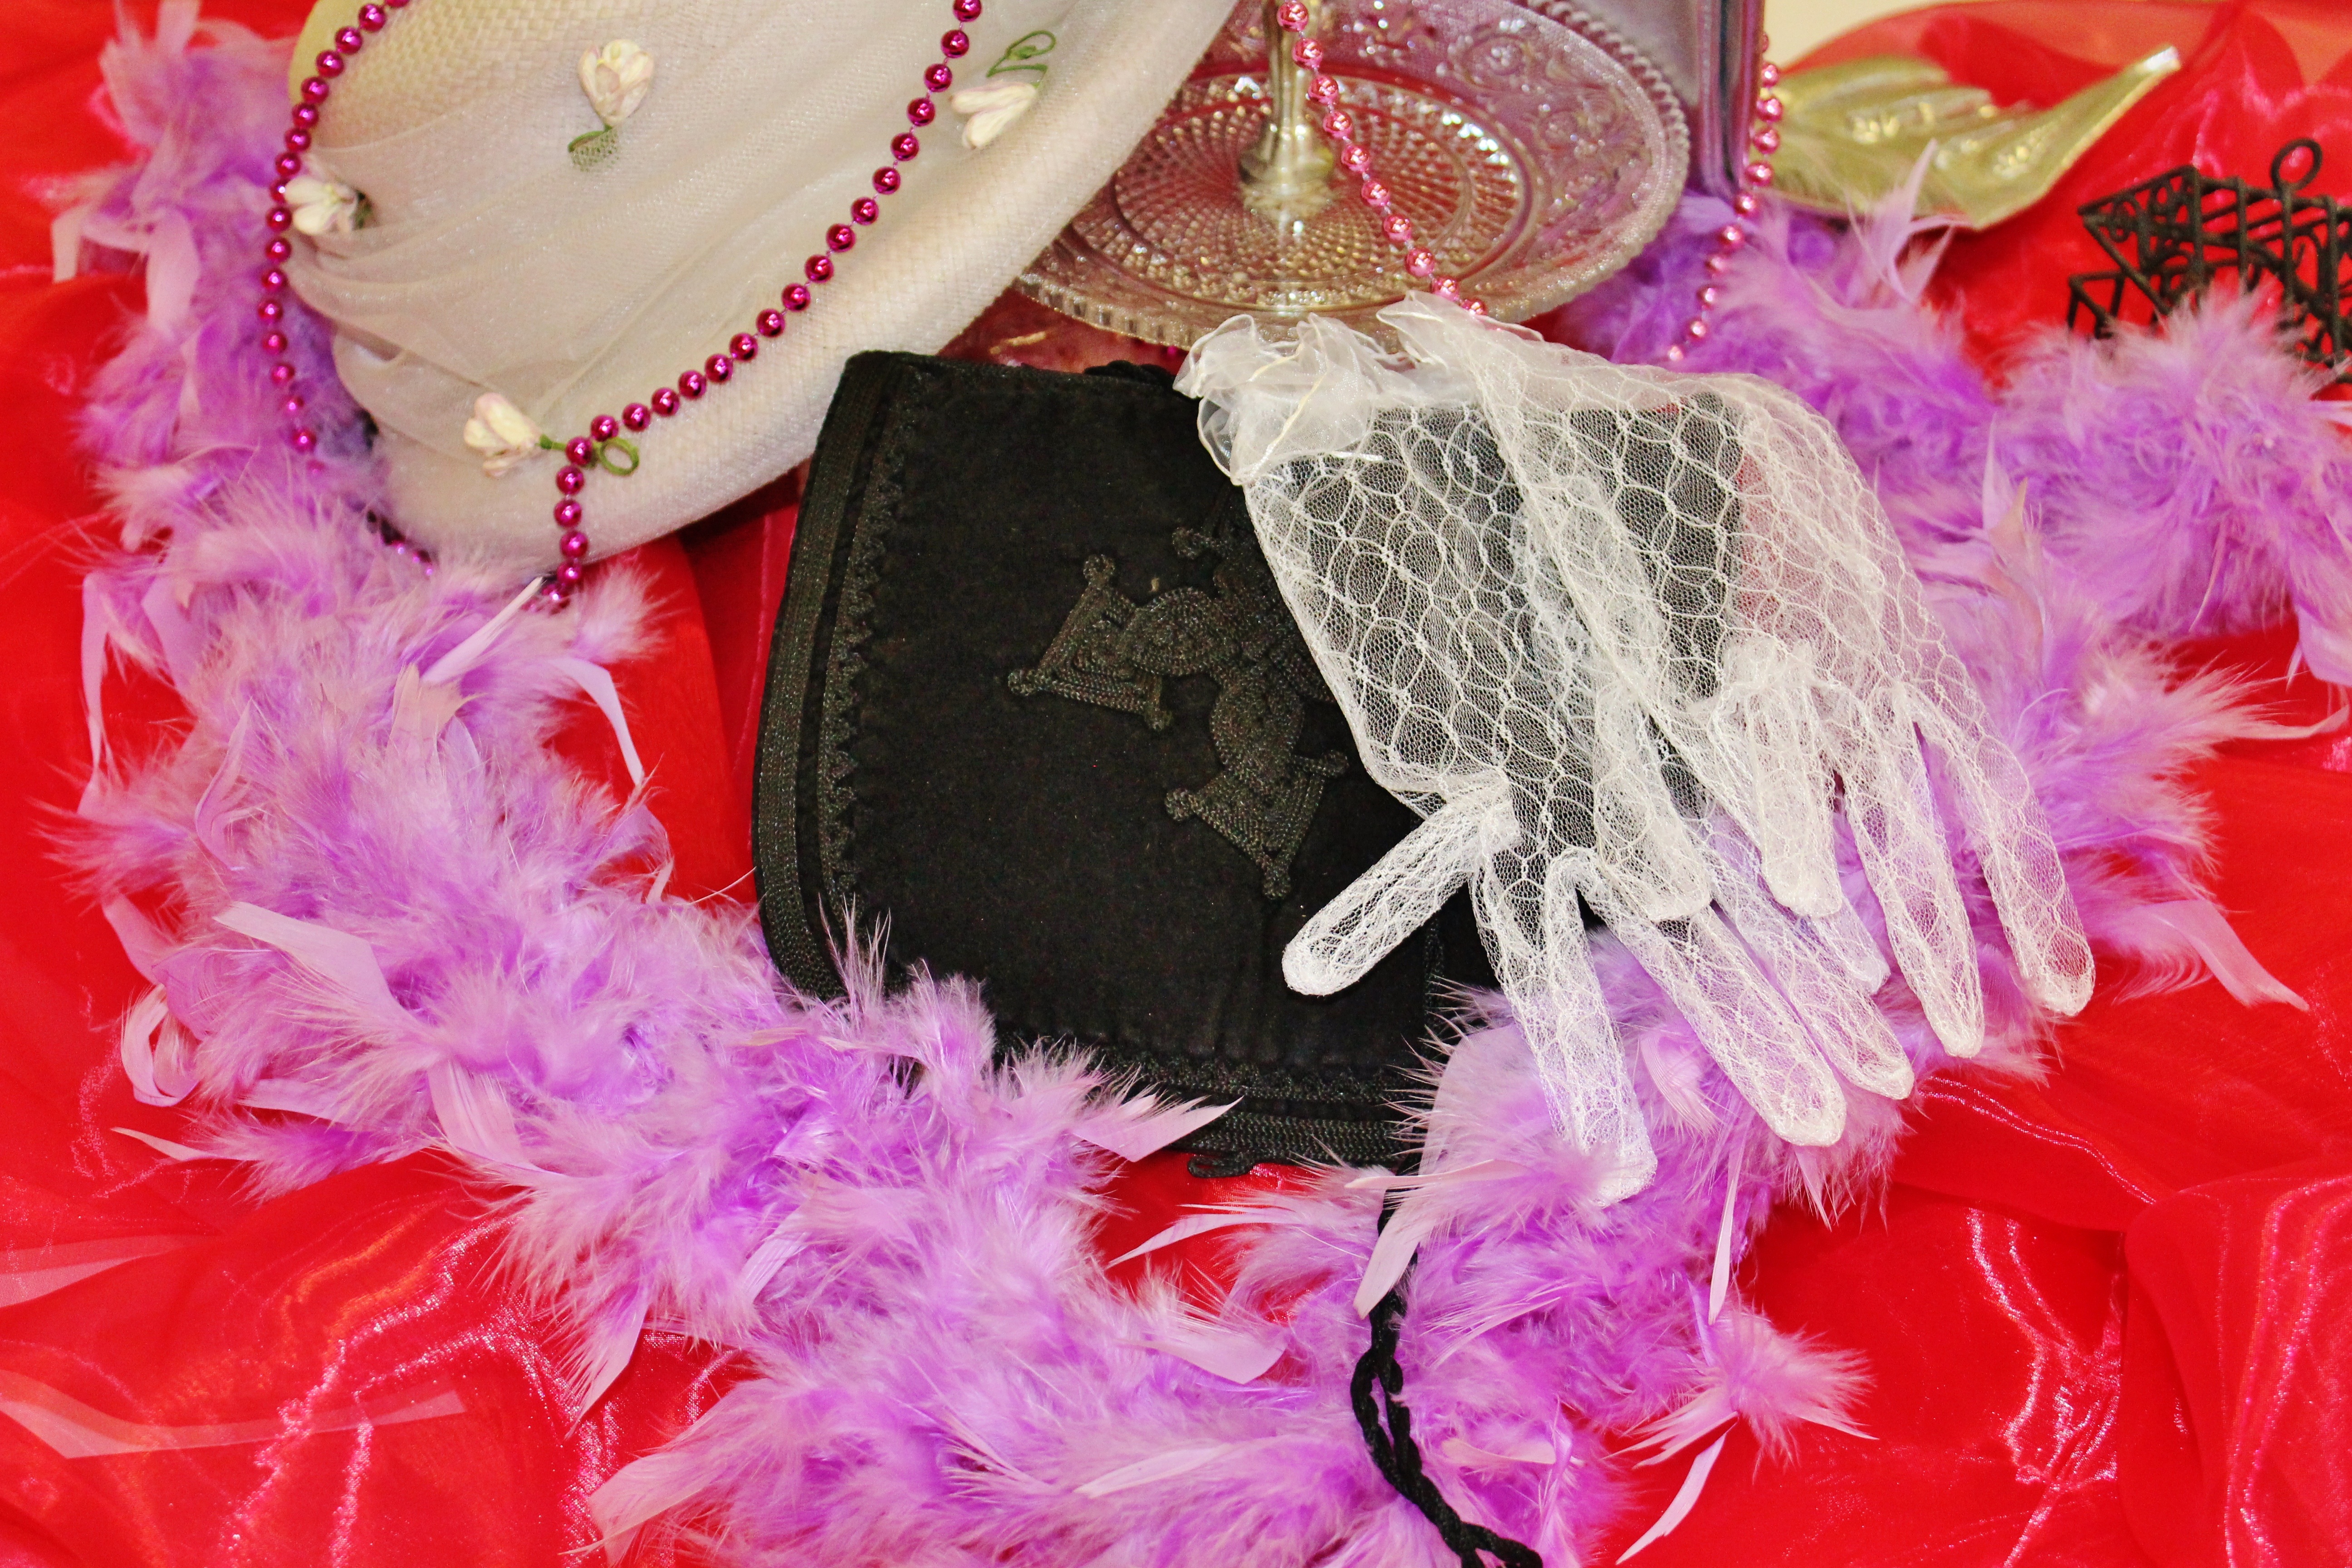
petal, red, carnival, hat, clothing, pink, magenta, panel, gloves, quinceanera, table decoration, fashion accessory, dance dress